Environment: real
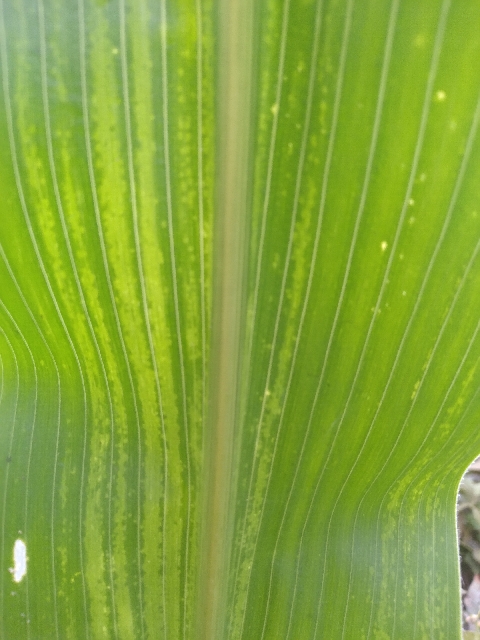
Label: lethal_necrosis